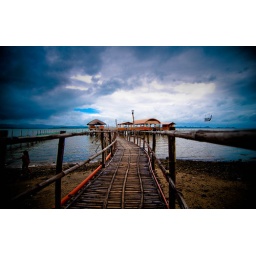
Shore, Pagbilao Quezon, Philippines. Elusive blue sky covered by white rain clouds